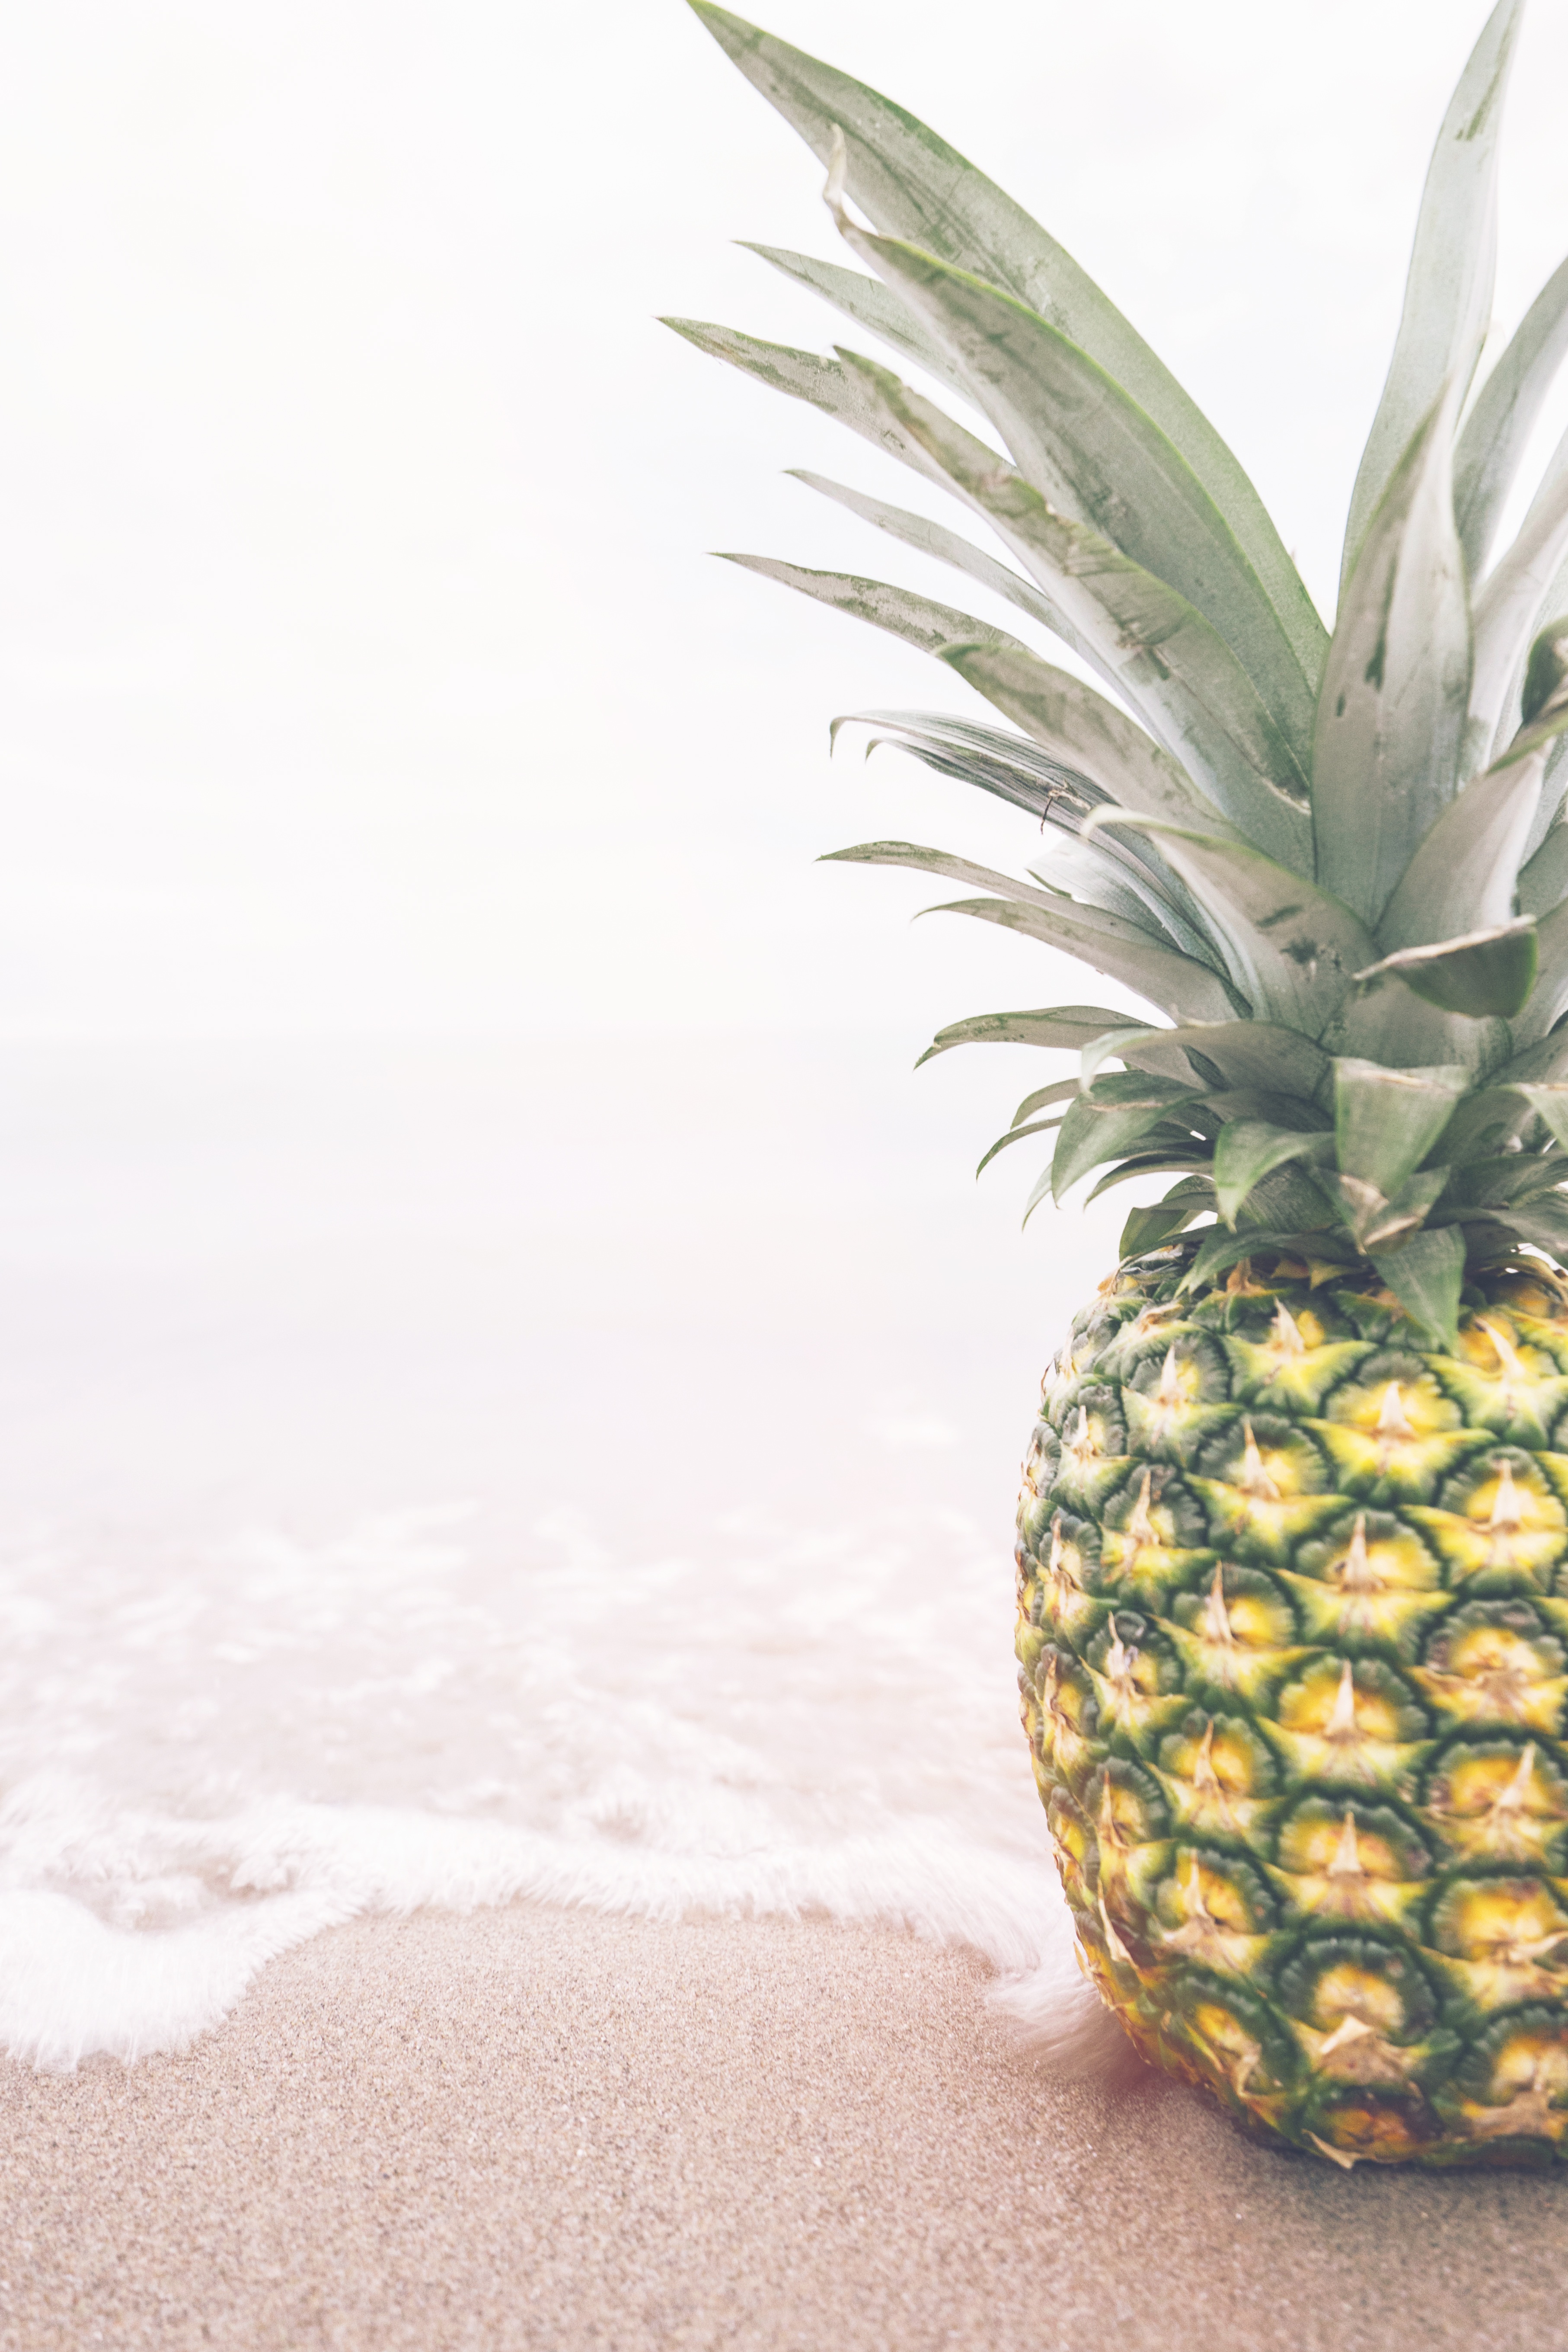
plant, fruit, food, produce, pineapple, coconut, flowering plant, bromeliaceae, grass family, land plant, arecales